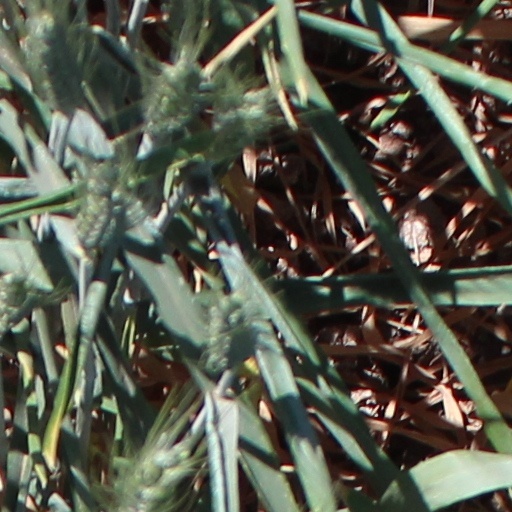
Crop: wheat